Plasmacytoma

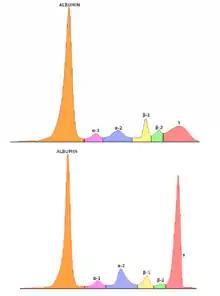
Serum protein electrophoresis of an individual with polyclonal antibodies (top) and an individual with a large paraprotein (bottom).

The diagnosis of plasmacytoma uses a diverse range of interdisciplinary techniques including serum protein electrophoresis, bone marrow biopsy, urine analysis for Bence Jones protein and complete blood count, plain film radiography, MRI and PET-CT.